West Newbury, Massachusetts

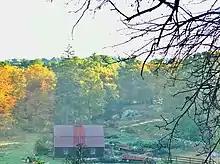
Farm at Crane Neck Street, West Newbury, 2019

Many farms remain in West Newbury. In 2019 the town, in conjunction with Essex County Greenbelt Association, purchased an agricultural preservation restriction for Brown Spring Farm, permanently eliminating rights to develop the farmland and making it affordable for a new farmer. Long Hill Orchard is the town's oldest continually-operating farm. A number of smaller farms exist in West Newbury, including Maple Crest Farm, several Christmas tree farms, and numerous horse stables and equestrian facilities.